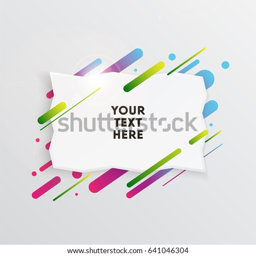
vector background with paper card and abstract colorful shapes .